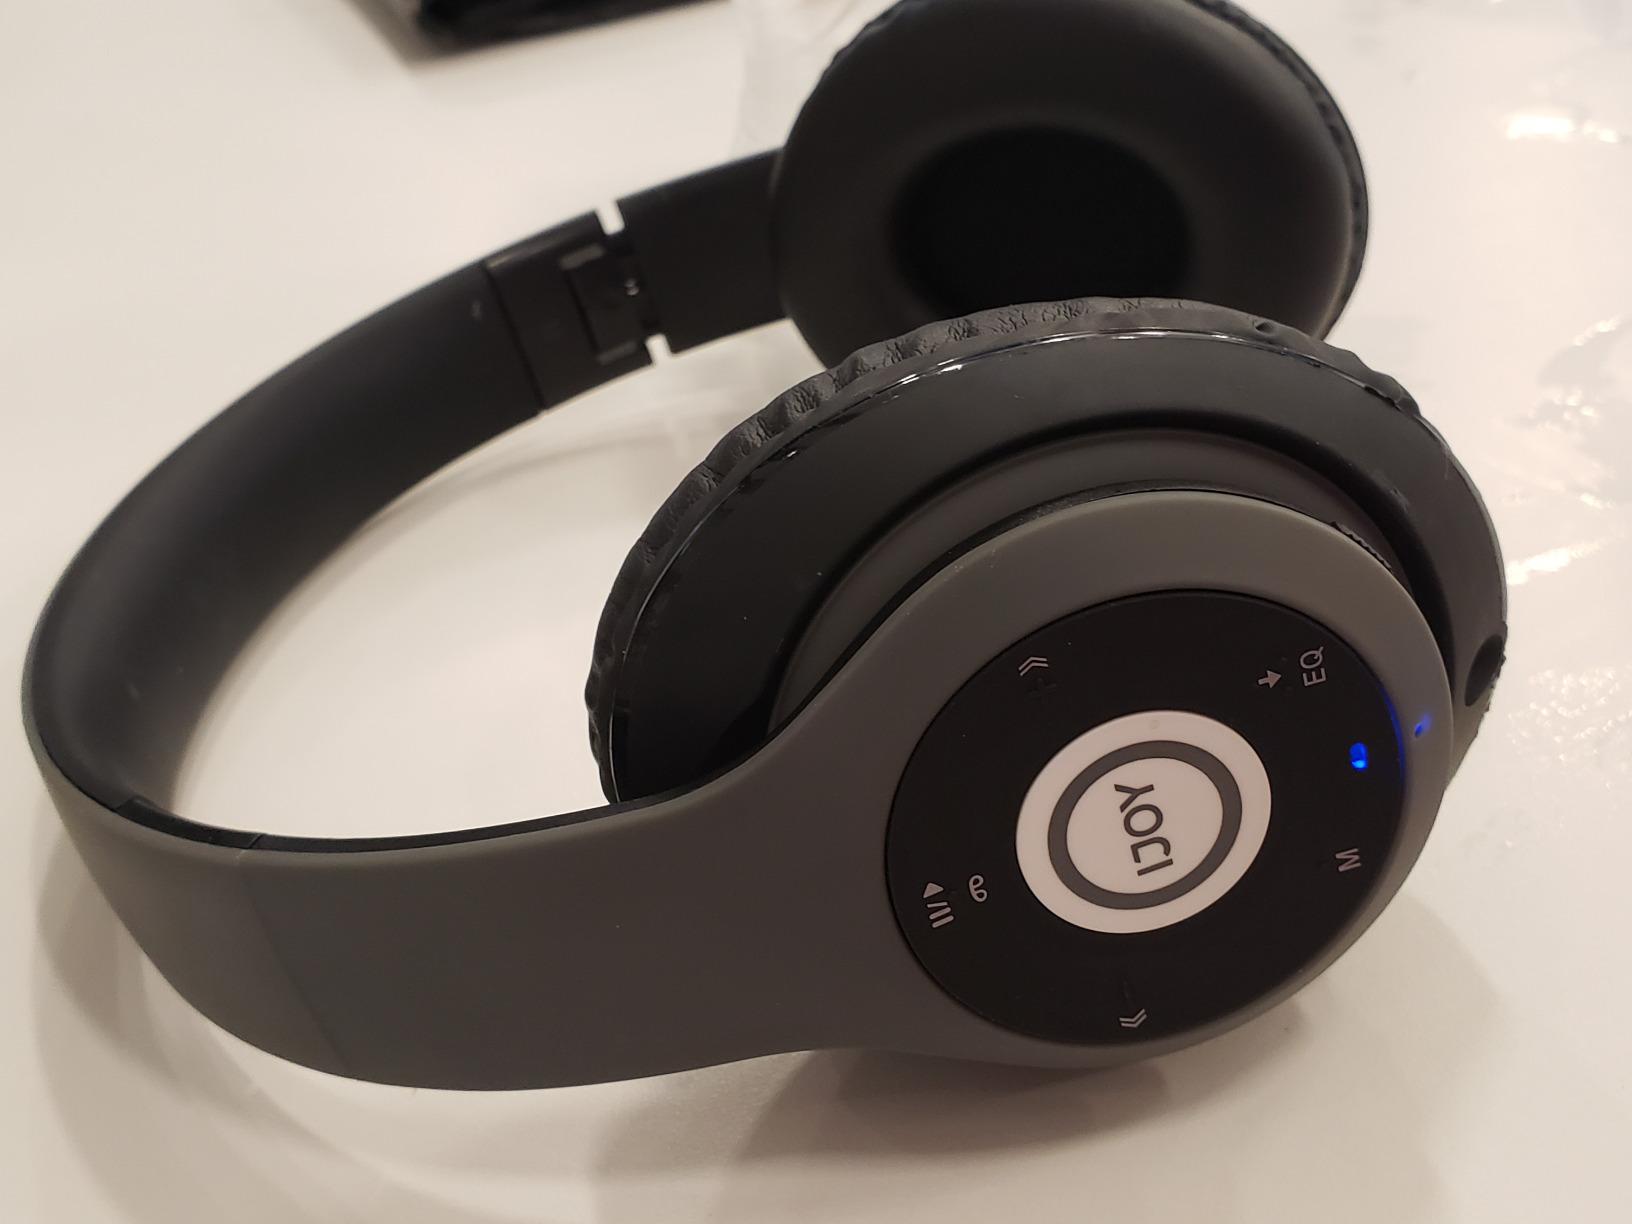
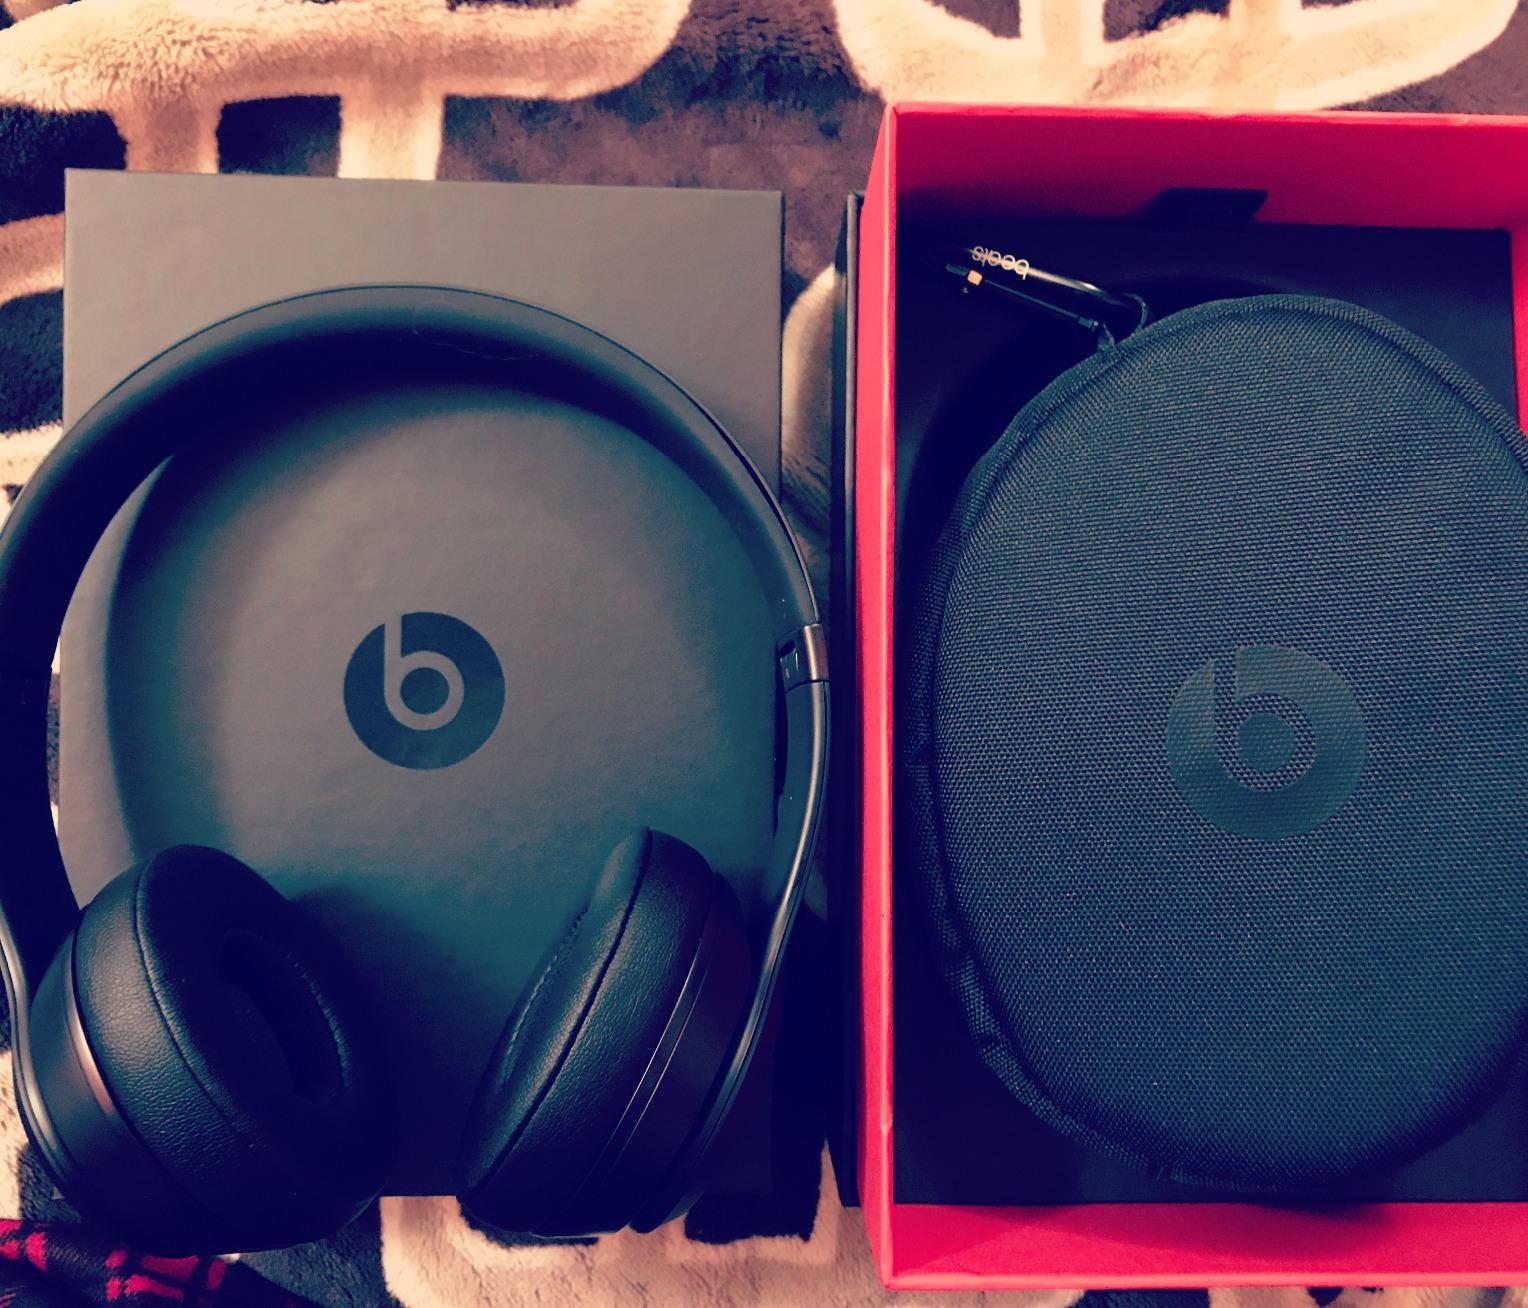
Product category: headphones
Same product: no